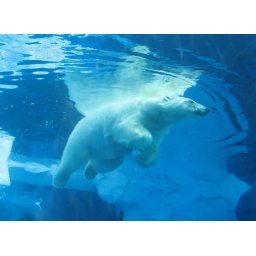
A young female polar bear swims in the Arctic Ring of Life exhibit.